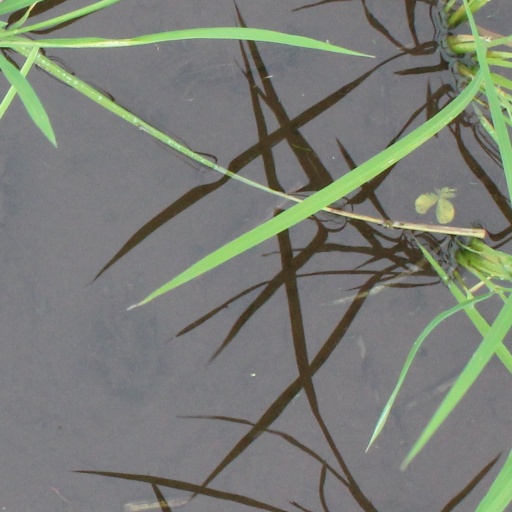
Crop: rice